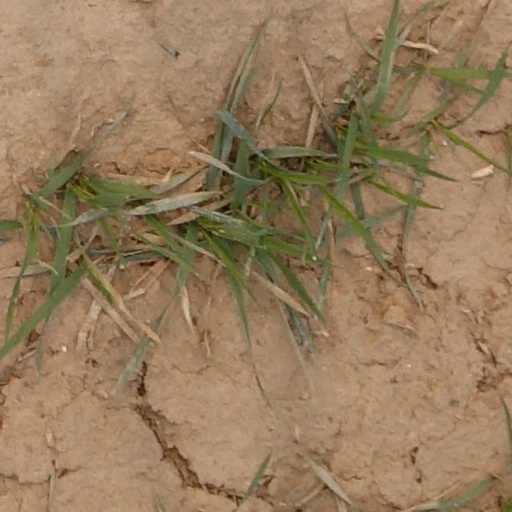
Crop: wheat